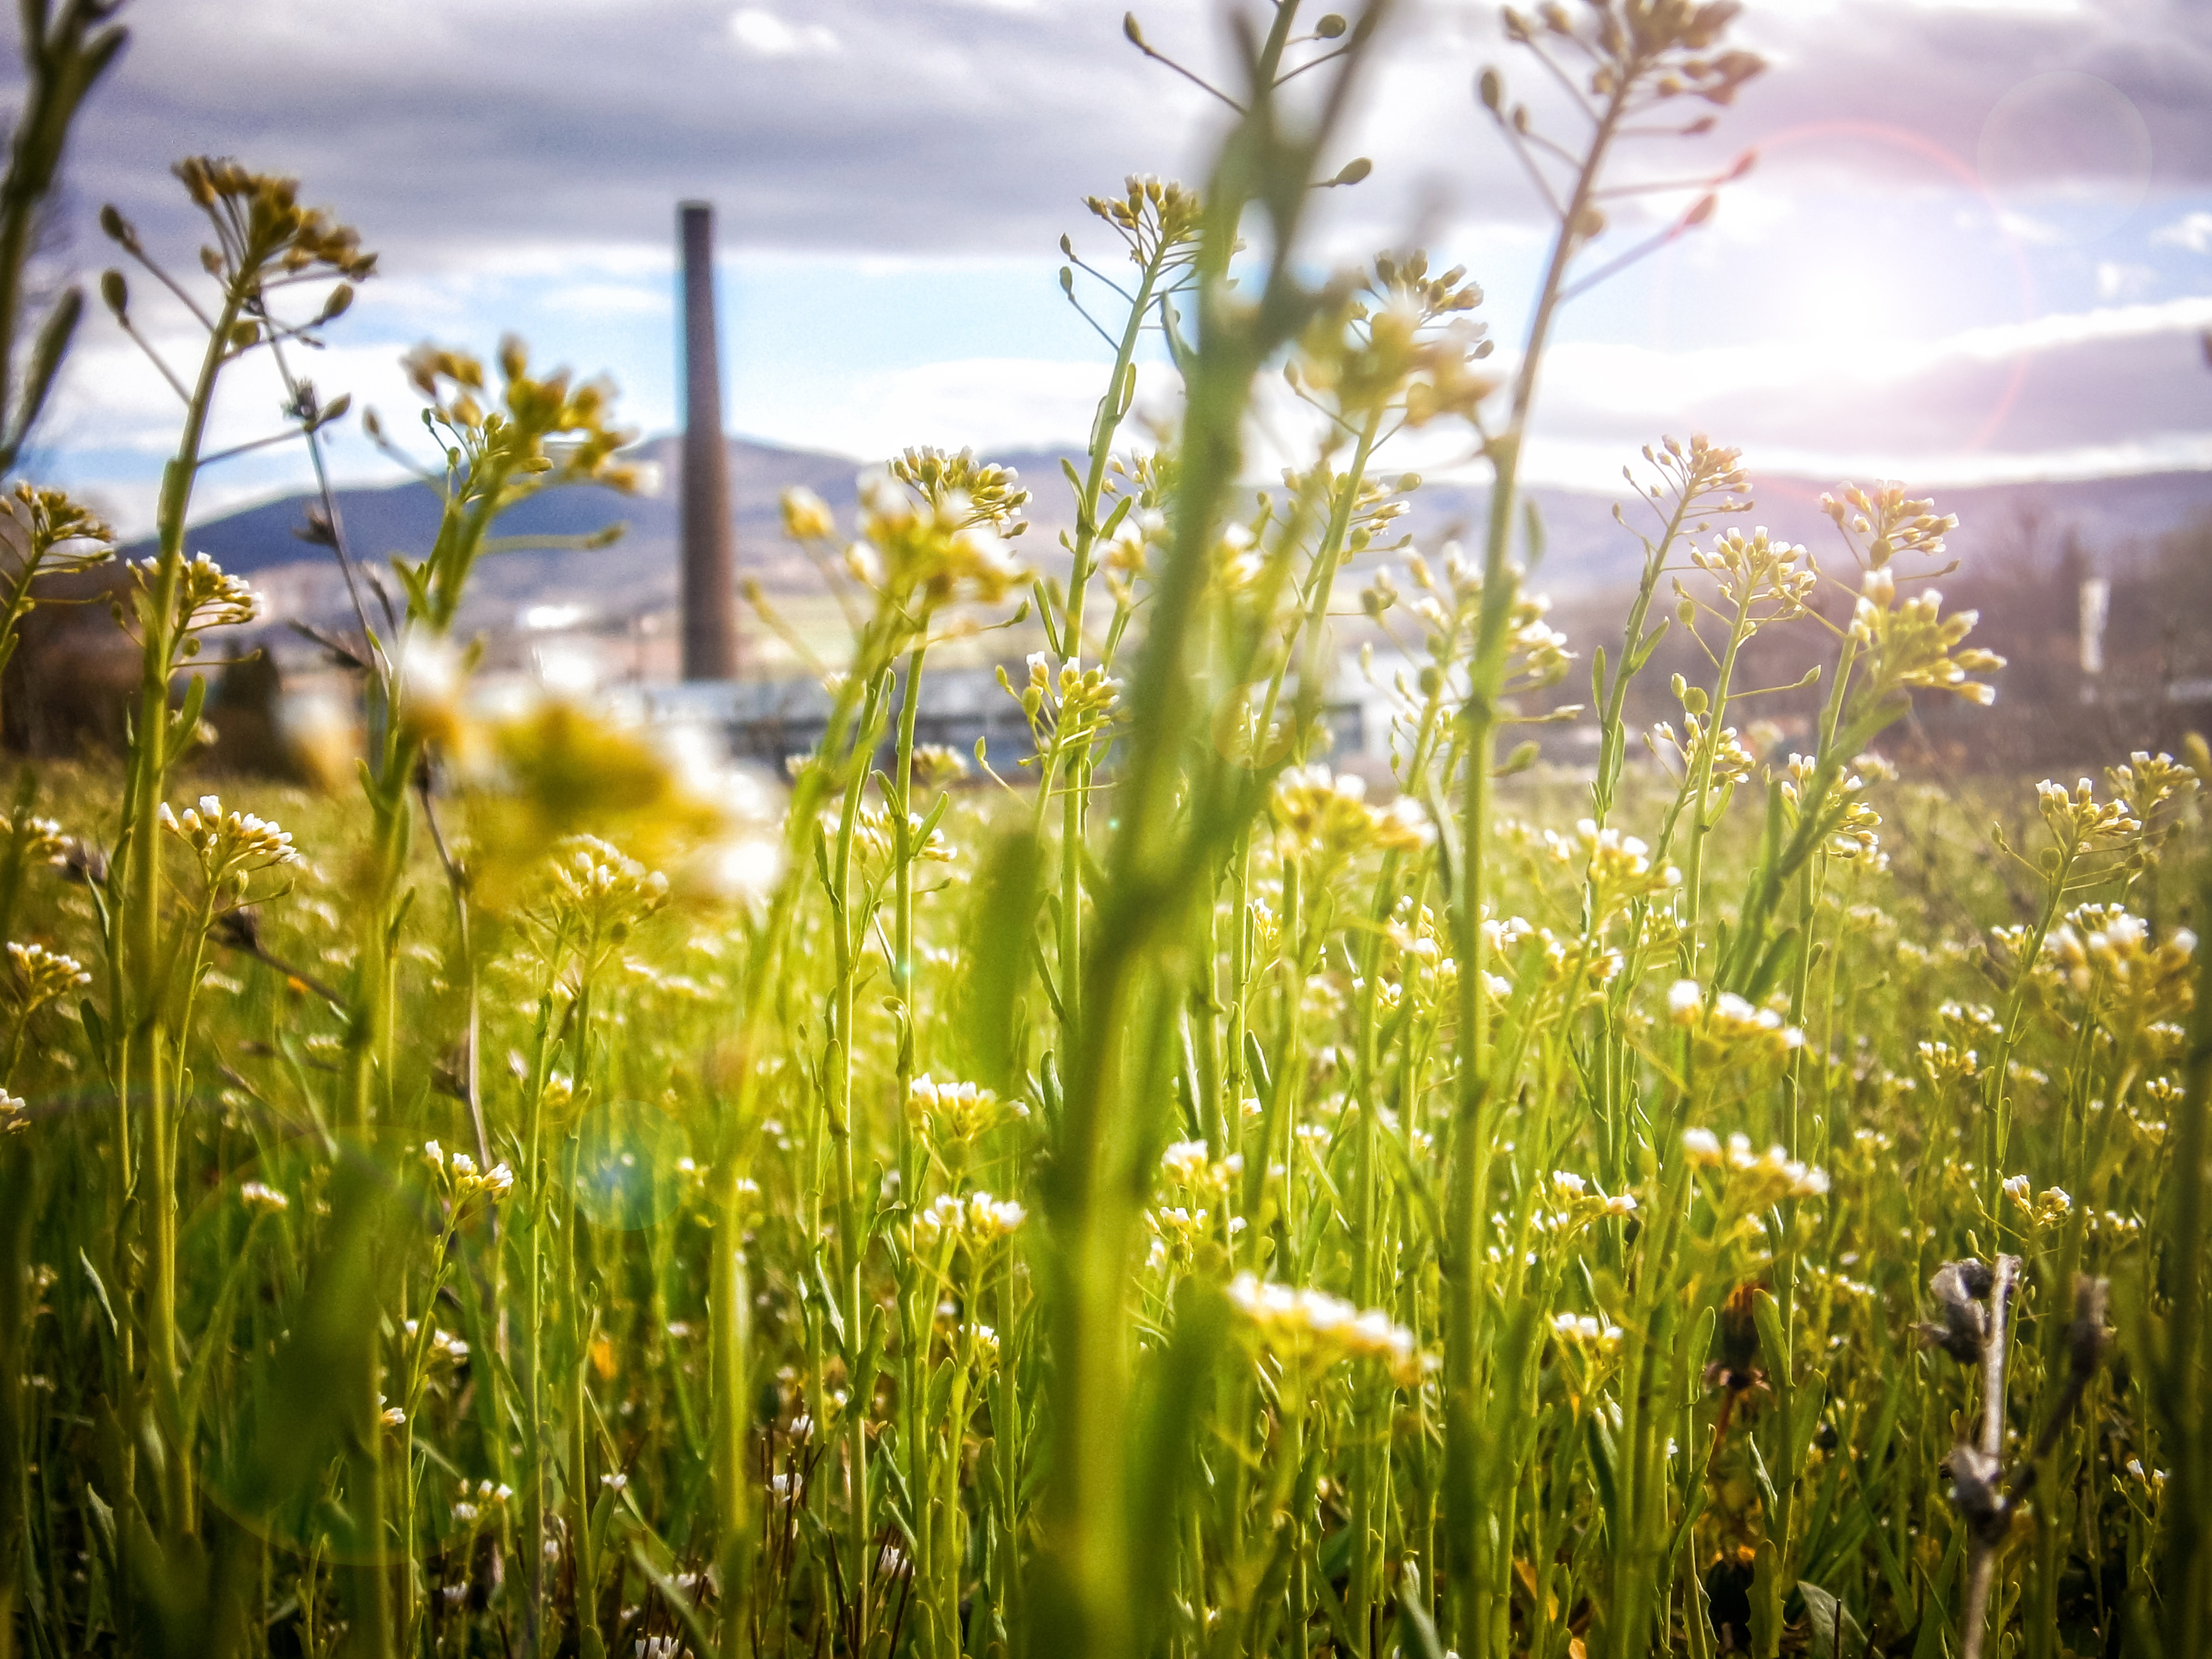
nature, grass, plant, sky, field, lawn, meadow, prairie, sunlight, flower, environment, food, green, crop, pasture, agriculture, flora, solar, energy, eco, ecology, wildflower, future, grassland, habitat, ecosystem, sustainable, rural area, renewable, paddy field, green power, natural environment, grass family